Four Fires

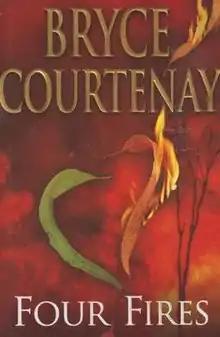
First edition (publ. Viking Australia)

The Maloney family live in a Victorian town, Yankalillee, in the Wangaratta-Wodonga area. The family is in many ways dysfunctional, but they are also fiercely loyal to each other and their friends and supporters. They start the novel far down the social ladder, but strive to rise up it, in spite of those who seek to keep them down.